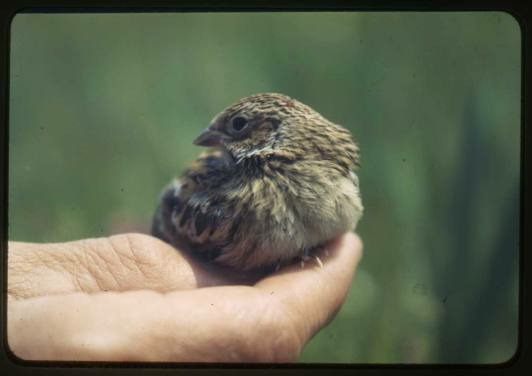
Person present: No